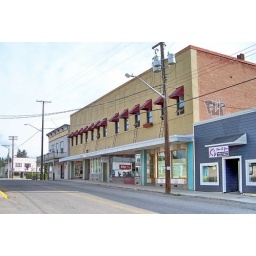
Town centre of Armstrong, British Columbia. May 2007. I lived upstairs in the building across the street in 1996.